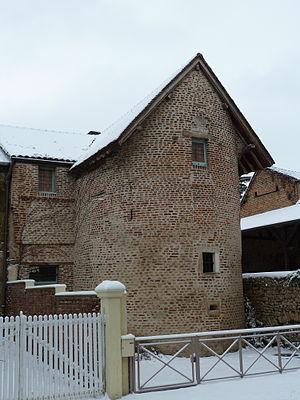
Tour ST-Pierre à Louhans (France, Bourgogne)
Les Tours Saint-Pierre et Saint-Paul de Louhans en Saône-et-Loire, sont les vestiges des remparts de la ville inscrits au titre des monuments historiques par arrêté du 20 mars 1995.